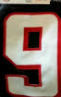
Number: 9